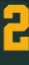
Number: 2